NASCAR Craftsman Truck Series

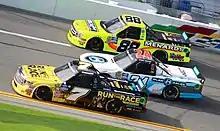
2019 NextEra Energy 250, first race under Gander Outdoors sponsorship

At the end of the 2008 NASCAR Craftsman Truck Series schedule, Craftsman ended its sponsorship of the series. Subsequently, Camping World signed a seven-year contract with NASCAR, rebranding the series as the Camping World Truck Series.